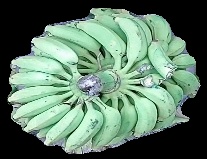
Variety: elakki-bale
Grade: grade1